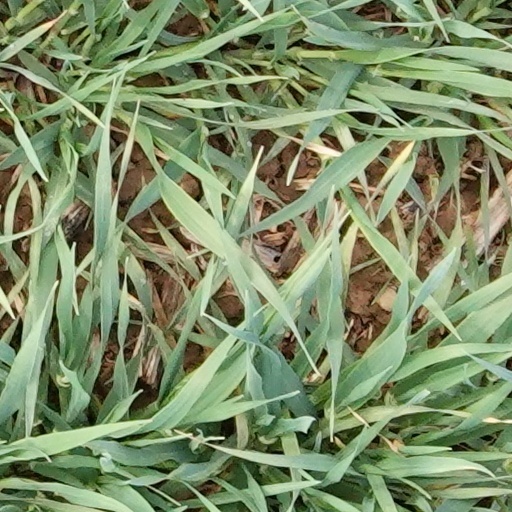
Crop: wheat